Lucinda (steam yacht)

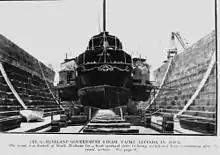
"Lucinda" in dry dock, 1921

In March 1891, the first National Australian Convention was convened in Sydney, New South Wales to consider a draft constitution for the Commonwealth of Australia. The Queensland Premier, Sir Samuel Griffith, had taken "Lucinda" to Sydney and, on being elected chairman of the Constitutional Committee, made the yacht available. Between 27 and 29 March, Griffith, the South Australian Charles Kingston and Sir Edmund Barton from New South Wales finalised the draft constitution while cruising on the Hawkesbury River.